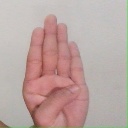
अक्षर: ब